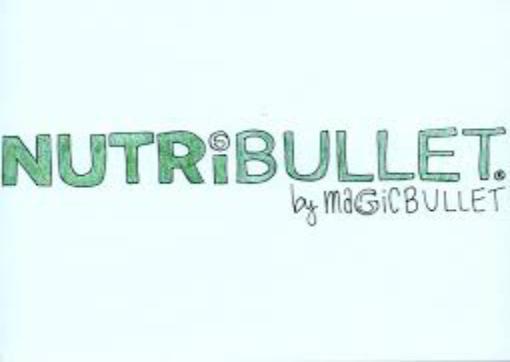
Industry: Necessities